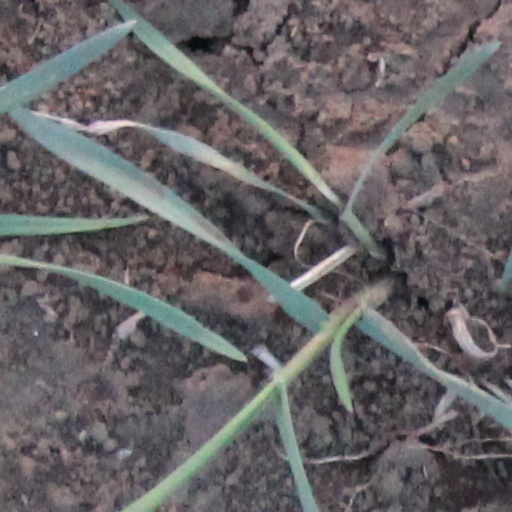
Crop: wheat